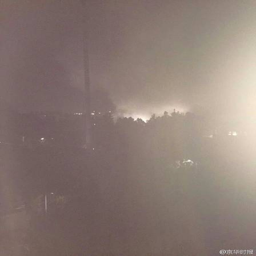
an explosion occurred at a pharmaceutical factory monday night , local government said .